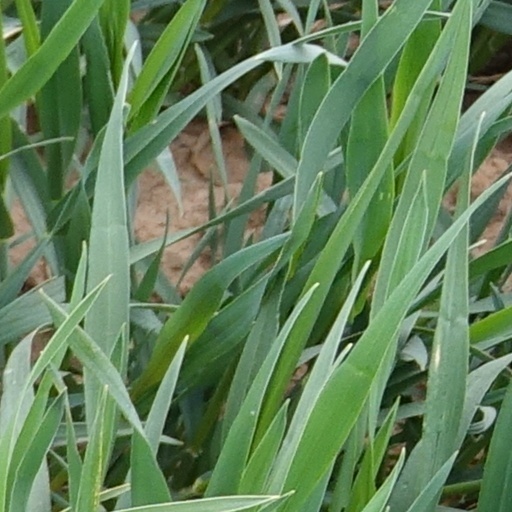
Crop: wheat